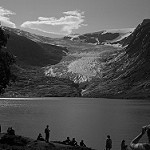
Label: B & W